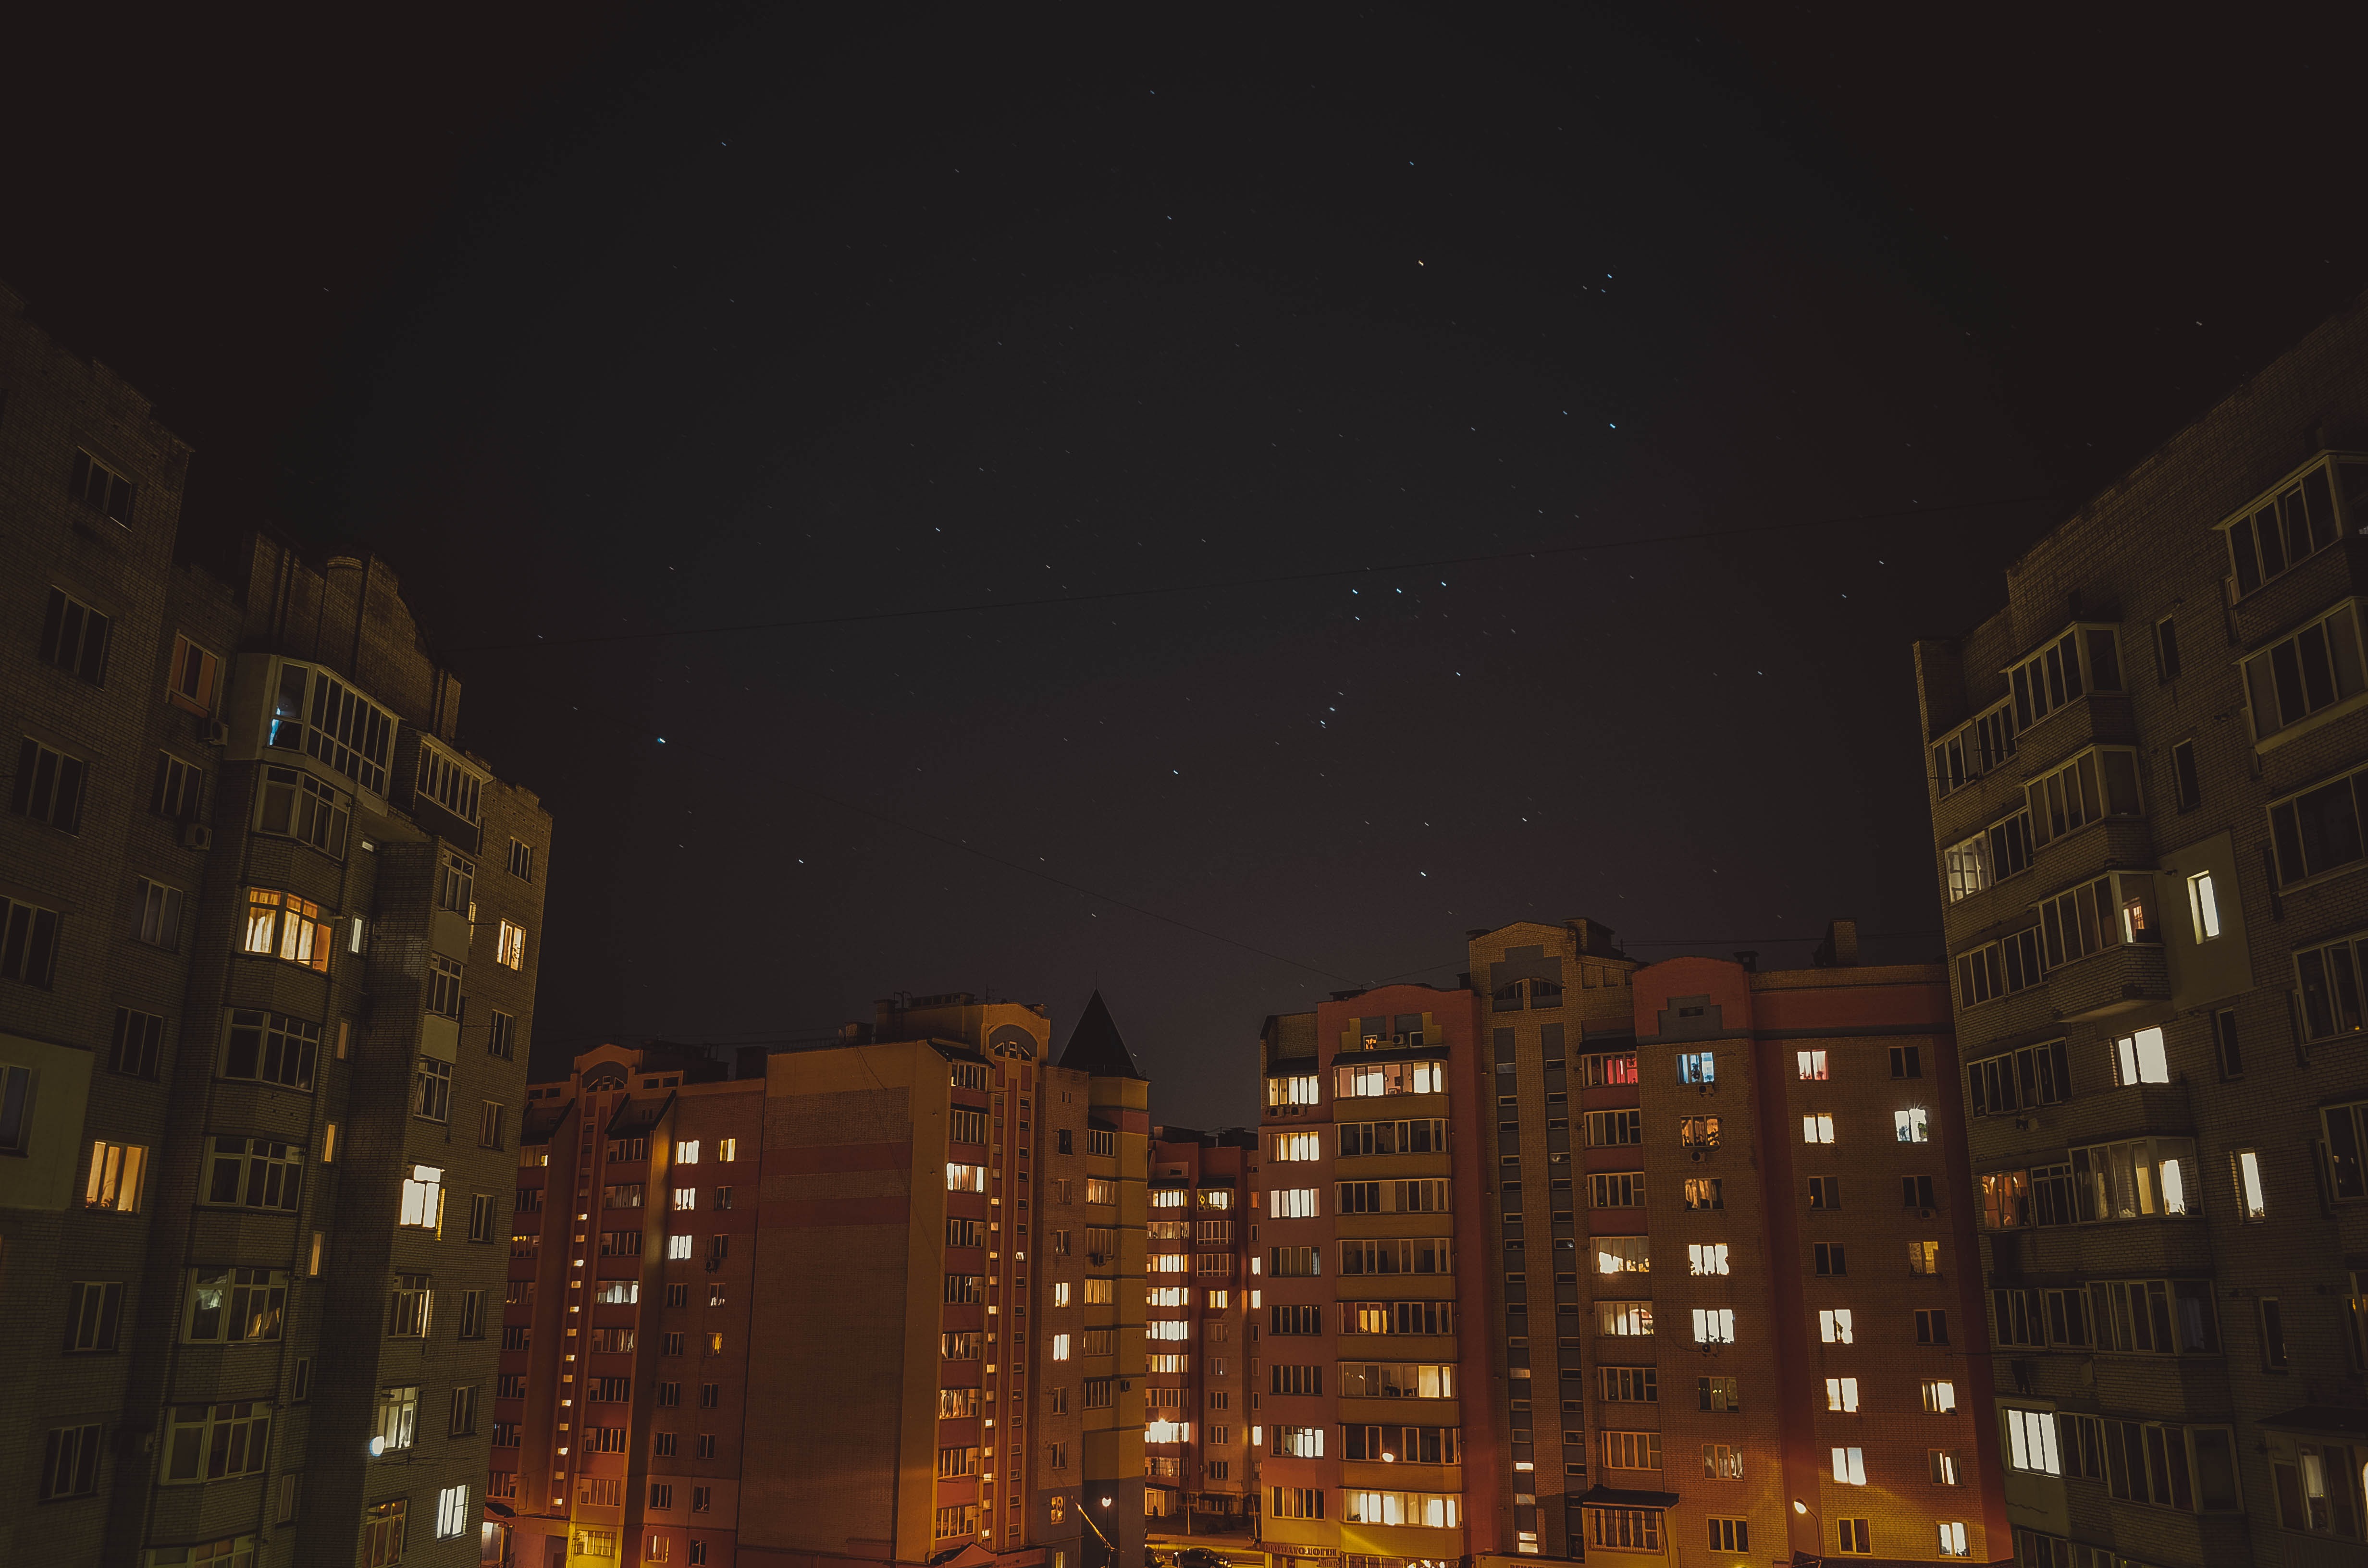
architecture, skyline, night, cosmos, building, city, home, skyscraper, urban, cityscape, downtown, dark, dusk, evening, construction, constellation, darkness, exterior, modern, illuminated, windows, stars, universe, apartments, houses, sparkling, midnight, orion, metropolis, human settlement, metropolitan area